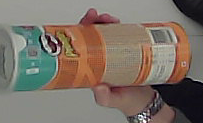
Product: pringles_paprika